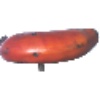
Label: red_banana